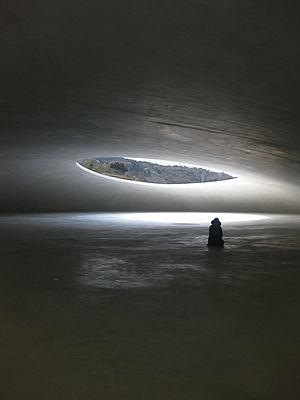
La triennale de Setouchi est un festival international d'art contemporain qui se tient tous les trois ans dans certaines îles de la mer intérieure de Seto au Japon.
Teshima est une île de la mer intérieure de Seto au Japon. Elle s'étend sur 14,5 km²